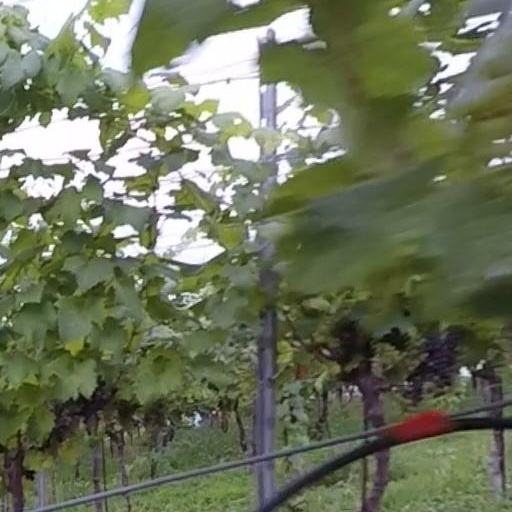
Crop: grape